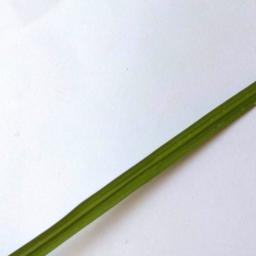
Label: Rice___Leaf_Blast